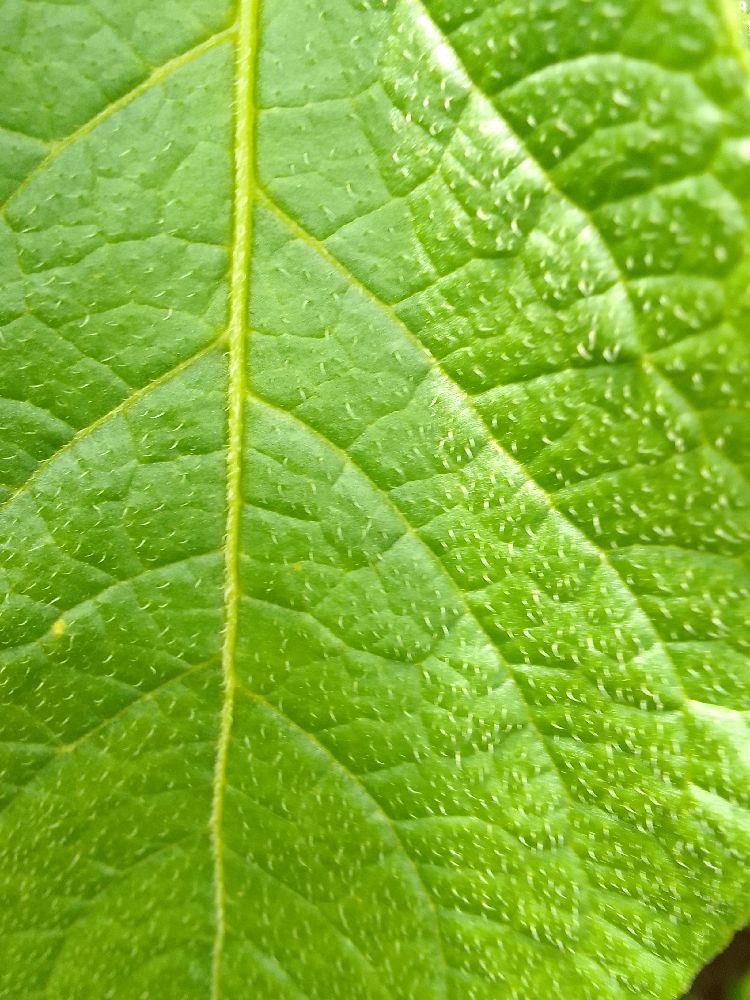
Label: Healthy